New Bay Diner Restaurant

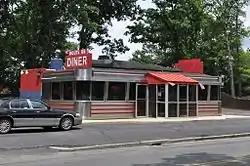

The New Bay Diner Restaurant is a historic diner in Springfield, Massachusetts. It was manufactured by the Mountain View Diners Company in Singac, New Jersey (as #532) in 1957; it is believed to be the second-to-last diner the company built before it shut down later that year. The diner is attached to a concrete block structure which houses the kitchen and restrooms, and appears to also date to 1957. At the time of its listing on the National Register of Historic Places in 2003, it was one of six surviving Mountain View diners in Massachusetts, and the only diner remaining in Springfield.